Kraken

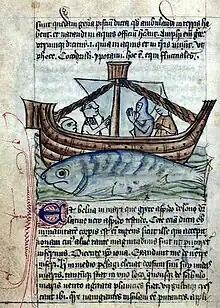
The Aspidochelone, a fabled sea creature, from a 1400–1425 bestiary in the Danish Royal Library. The hafgufa is often compared to the Aspidochelone myth.

The Swedish encyclopedia, Nordisk familjebok, gave the following summation of the Kraken myth in 1884: